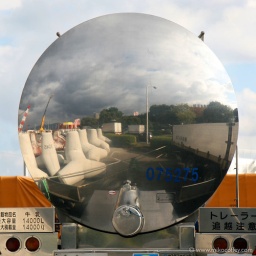
Reflection in shiny truck